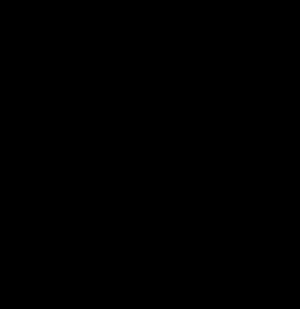
En chimie, la tétravalence est l'état d'un atome dont quatre électrons sont disponibles pour former des liaisons chimiques covalentes dans sa couche de valence.
La représentation de Cram ou projection de Natta d'une molécule permet sa représentation dans l'espace : elle fait apparaître les liaisons en perspective. Elle s'emploie à chaque fois que la stéréochimie des composés organiques ou inorganiques doit être précisée. C'est le cas des composés chiraux qui possèdent des carbones asymétriques, des jonctions de cycles, des isomères cis / trans par rapport à des cycles, etc.
La stéréochimie est l'étude de l'arrangement spatial des molécules, qui leur confère des propriétés particulières. Dans ce but, les chimistes ont imaginé plusieurs représentations bidimensionnelles permettant de visualiser ces conformations tridimensionnelles.